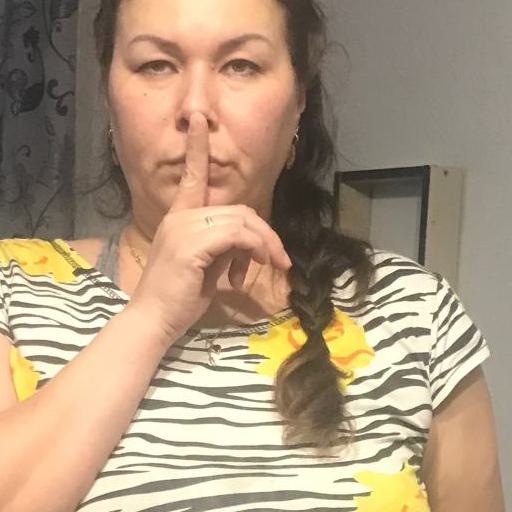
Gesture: mute